Francis Sargent

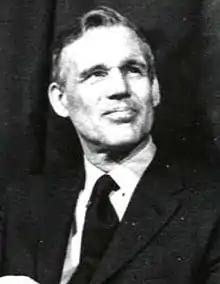

Francis Williams Sargent (July 29, 1915 – October 22, 1998) was an American politician who served as the 64th governor of Massachusetts from 1969 to 1975. A member of the Republican Party, he previously served as the 63rd lieutenant governor of Massachusetts from 1967 to 1971. In 1969, he became acting governor when John A. Volpe resigned to become Secretary of Transportation under the Nixon Administration. In 1970, he was elected governor in his own right, defeating the Democratic Party's nominee Kevin White. He lost reelection in 1974 to Democrat Michael Dukakis, who would go on to be the Democratic Party's nominee for President in 1988.